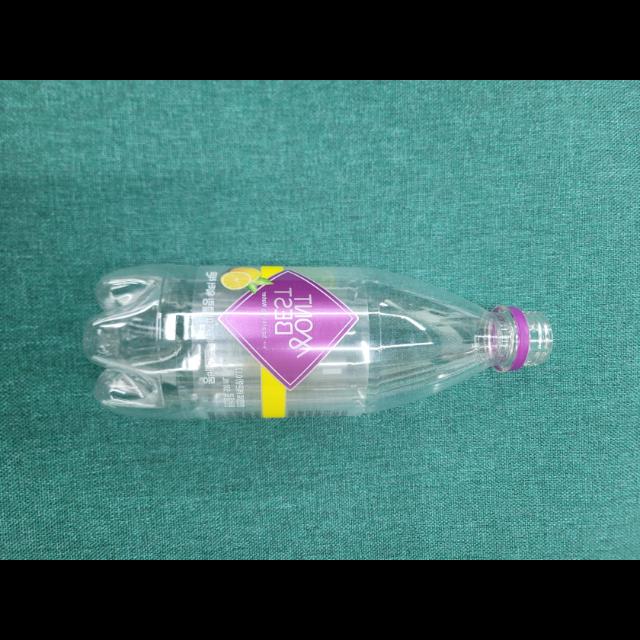
Label: bottles